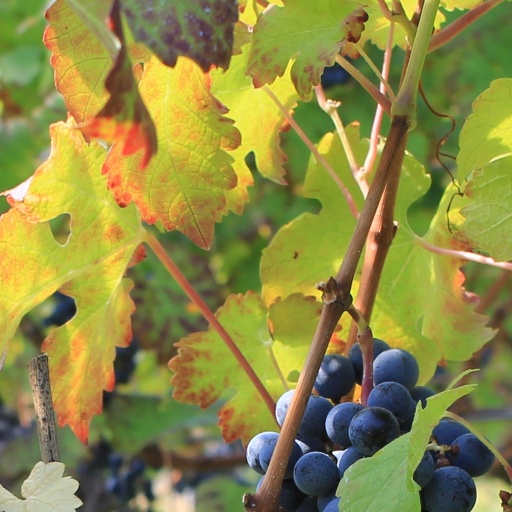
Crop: grape